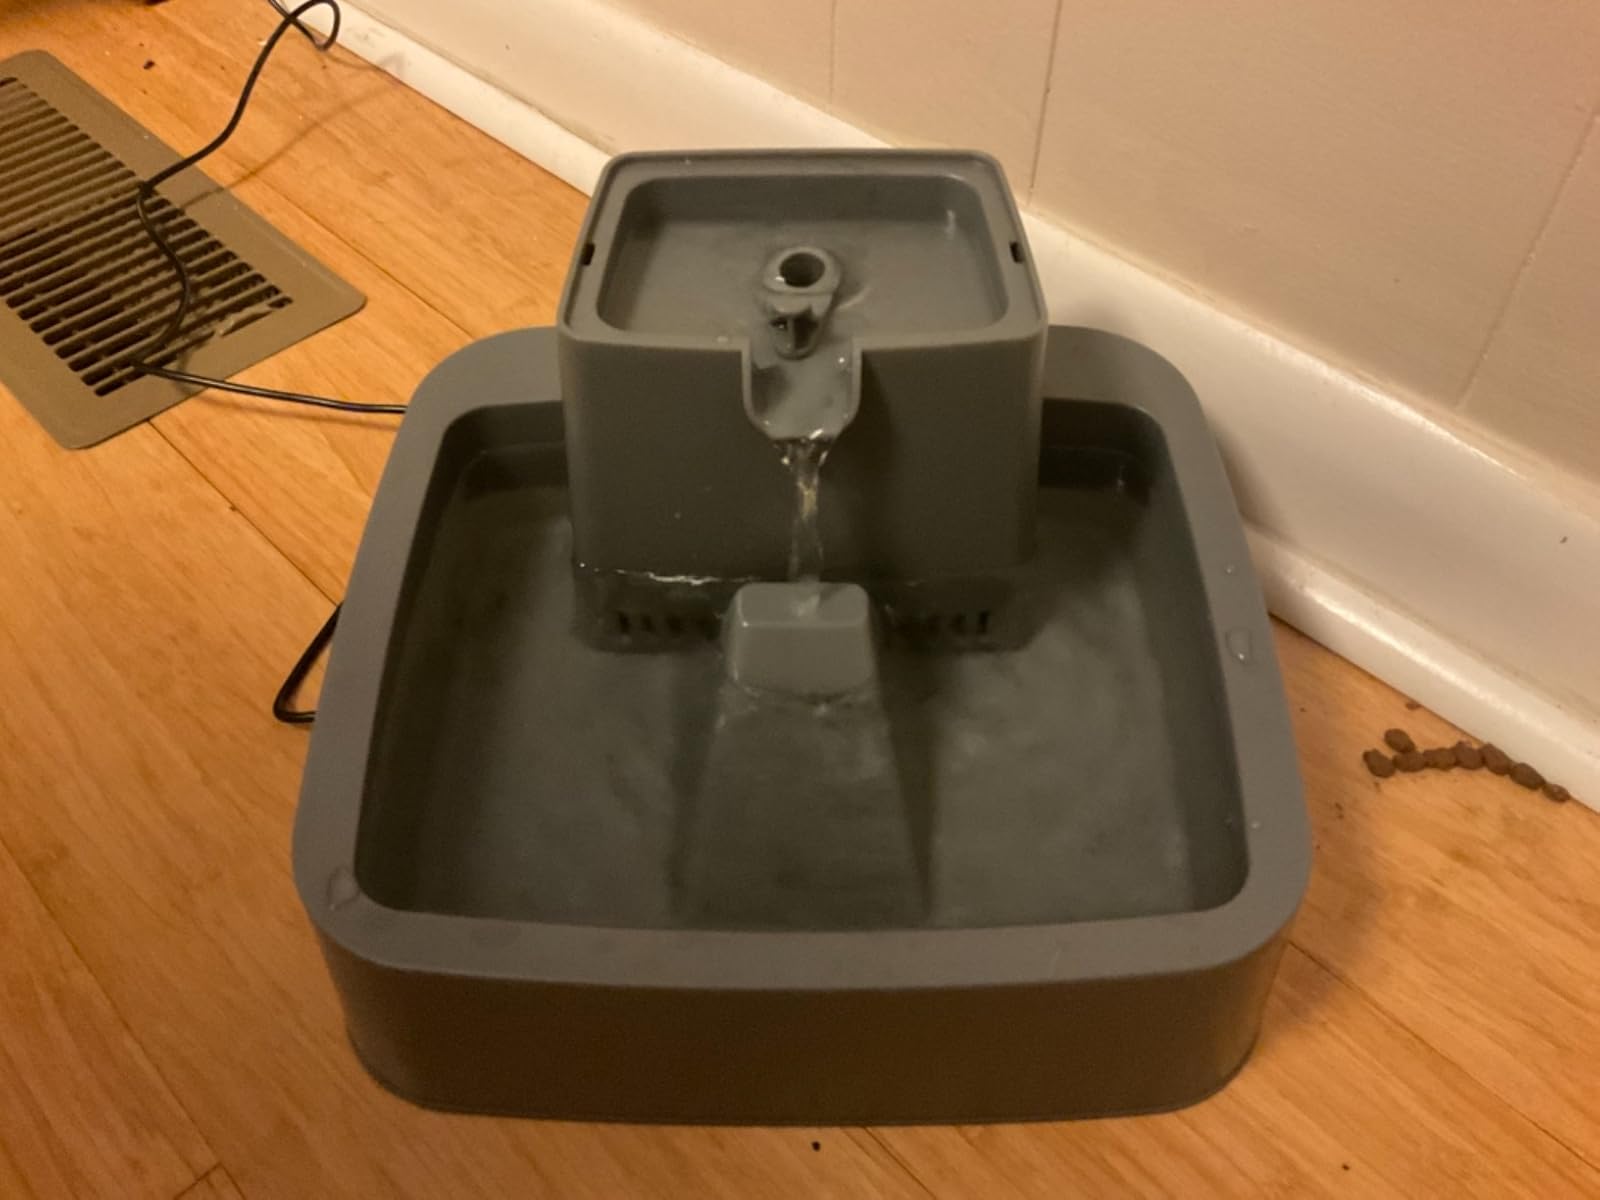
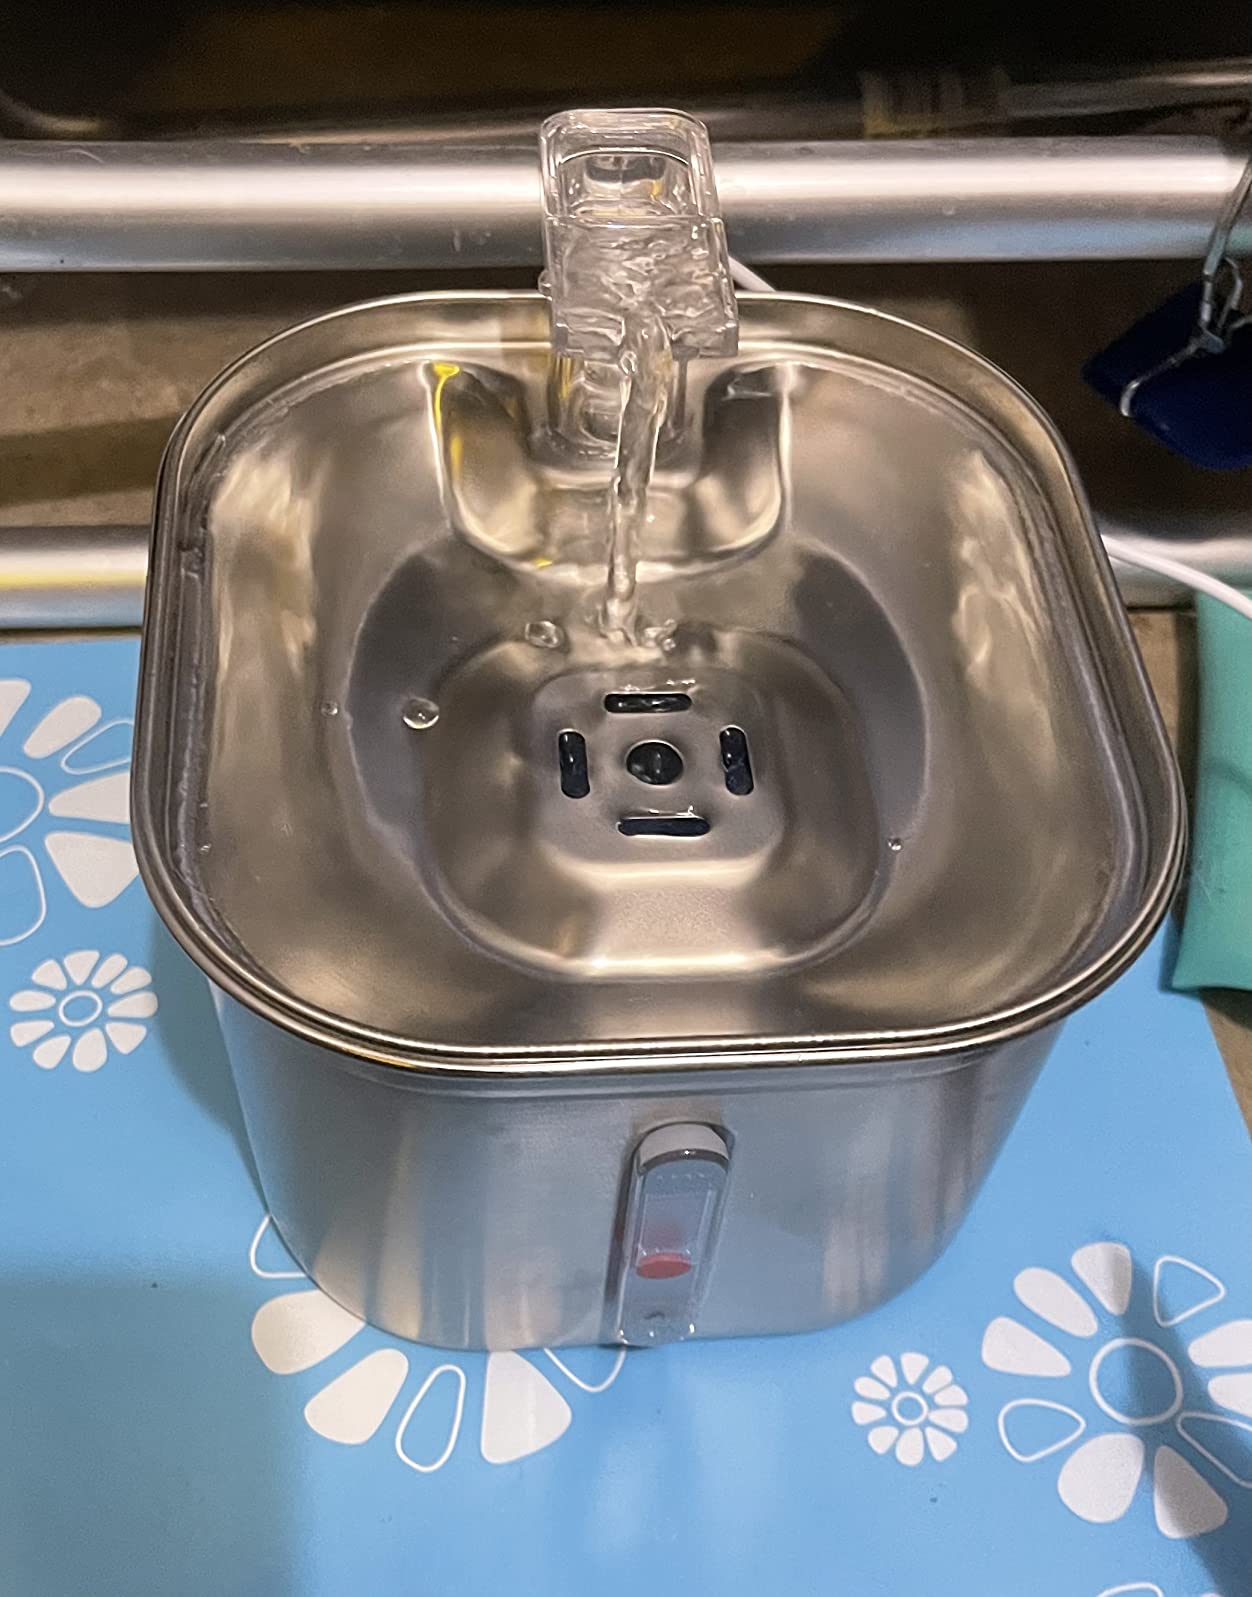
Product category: items_bowl
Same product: no